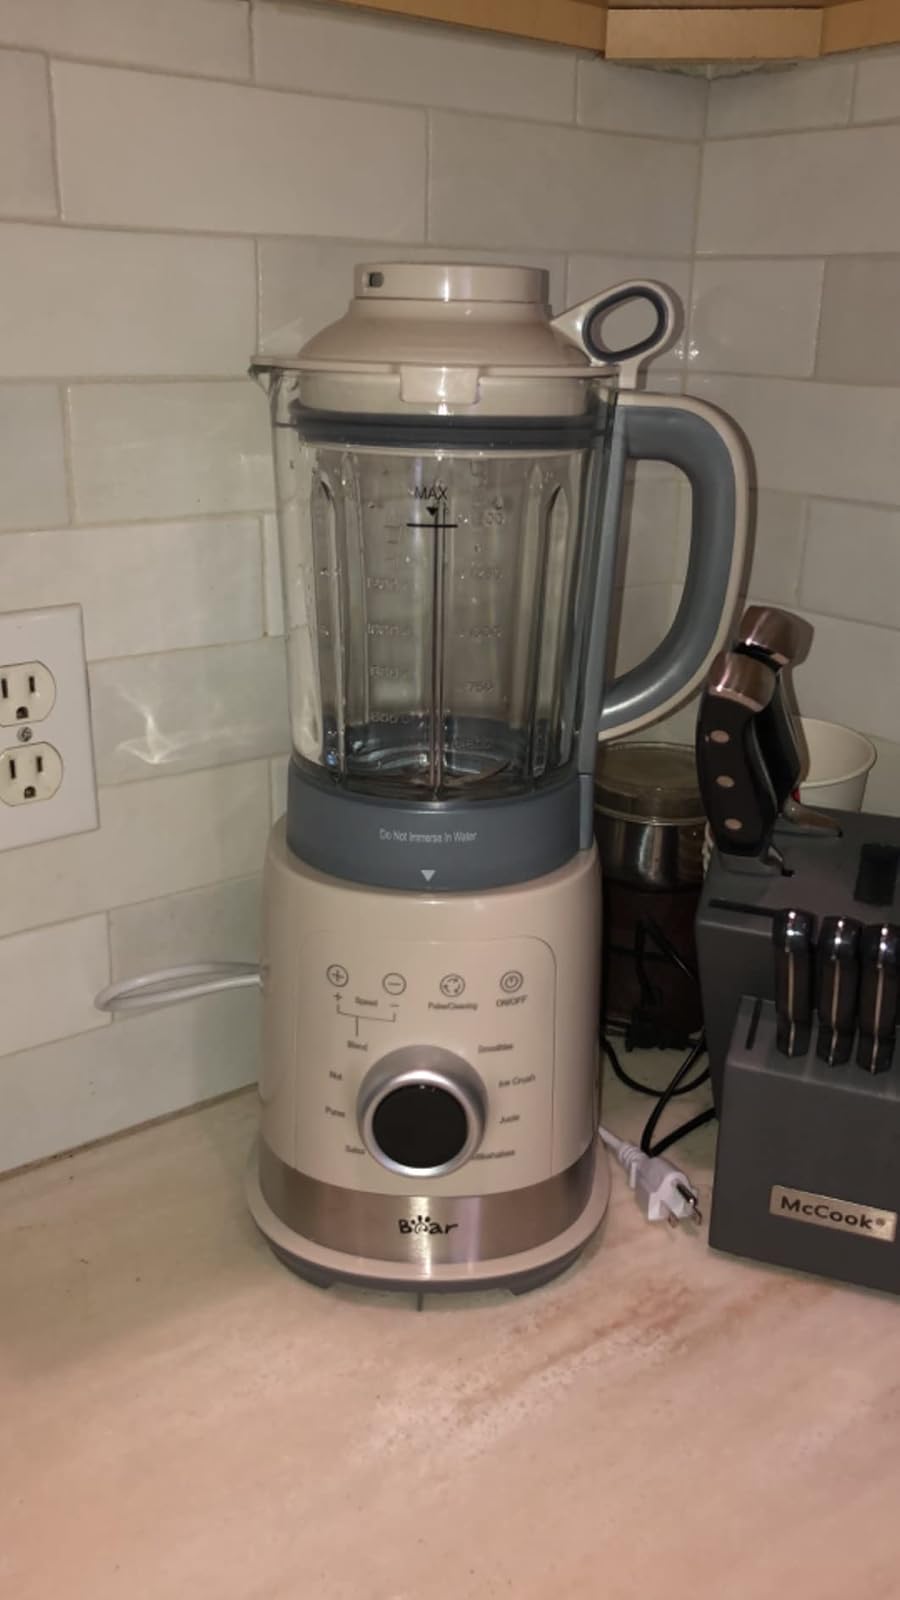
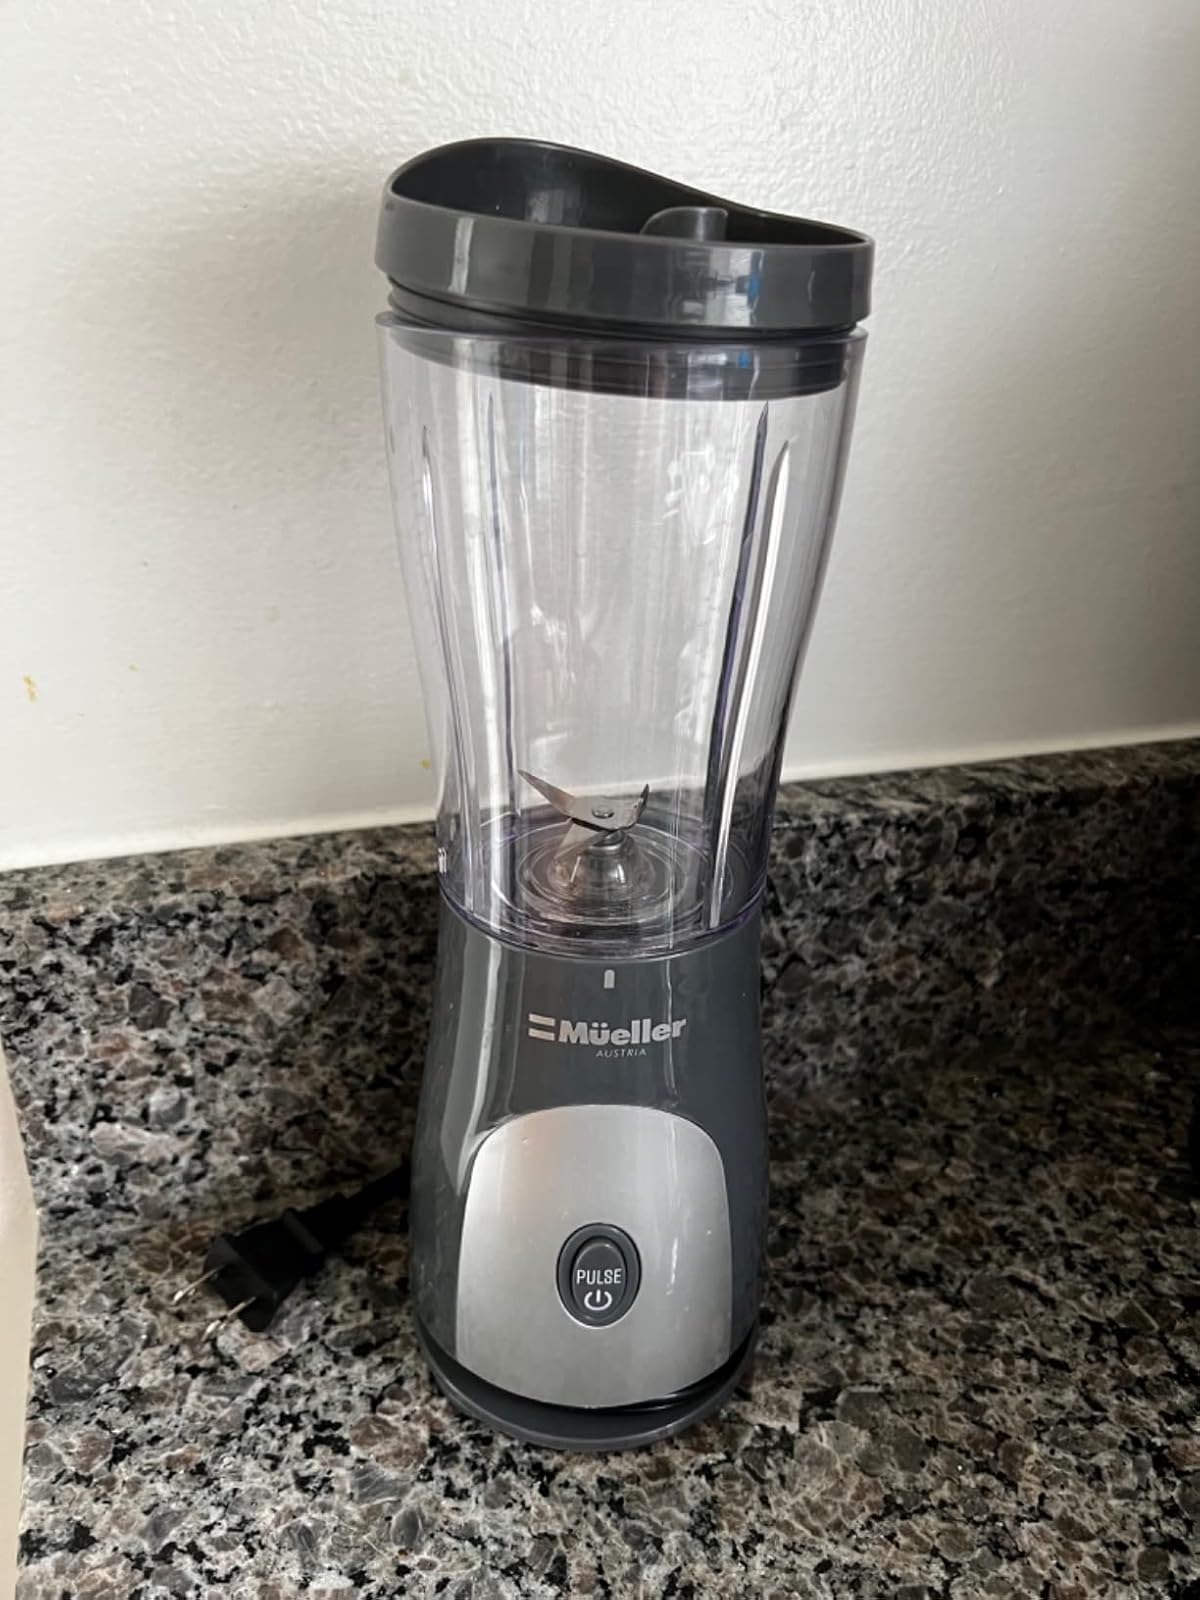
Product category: items_blender
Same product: no